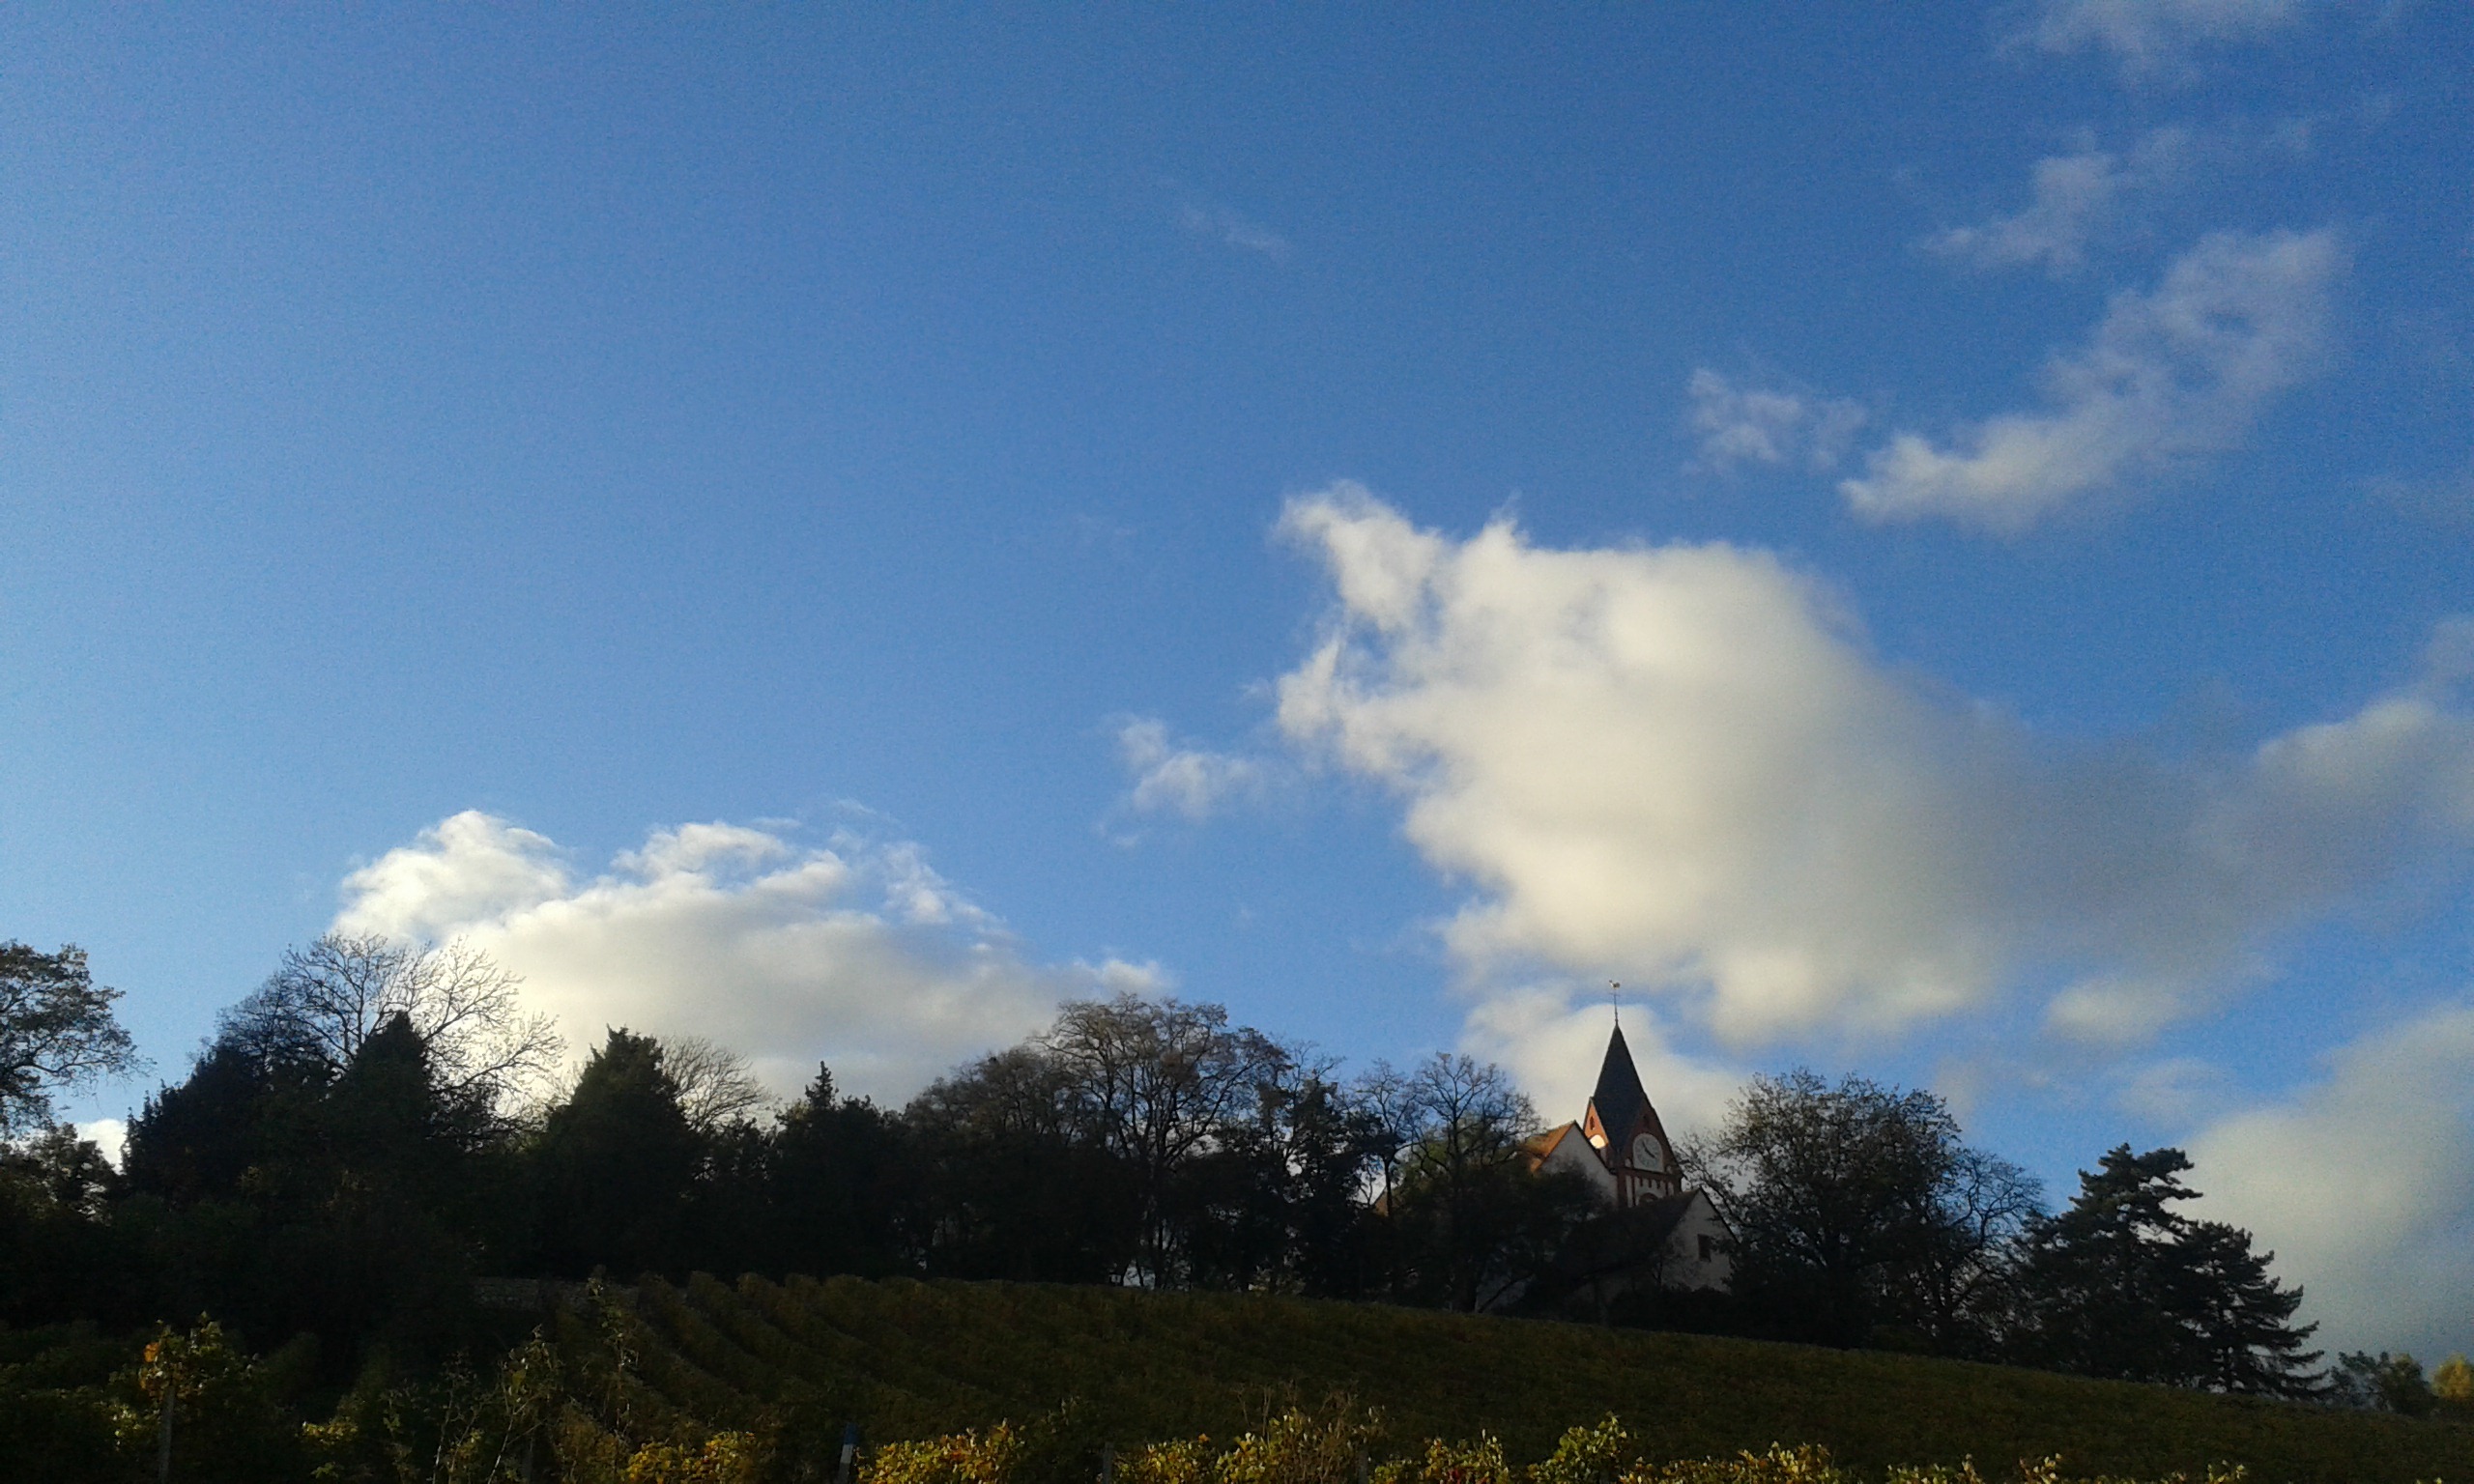
tree, horizon, cloud, sky, sun, field, meadow, sunlight, hill, autumn, cumulus, blue, agriculture, plain, germany, sachsen, rural area, goldberg, rheinhessen, mountain church, meteorological phenomenon, atmosphere of earth, wonnegau, osthofen, clouds vines